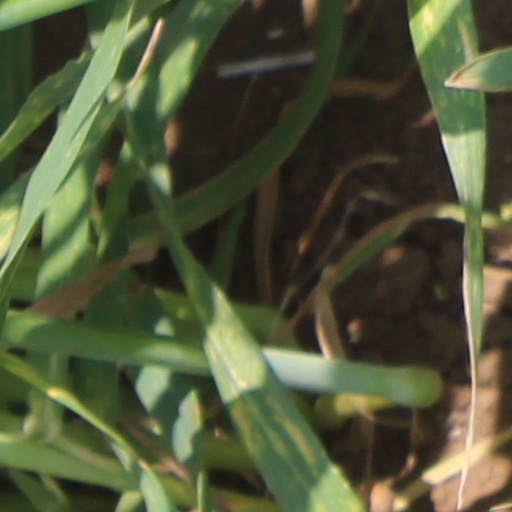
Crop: wheat